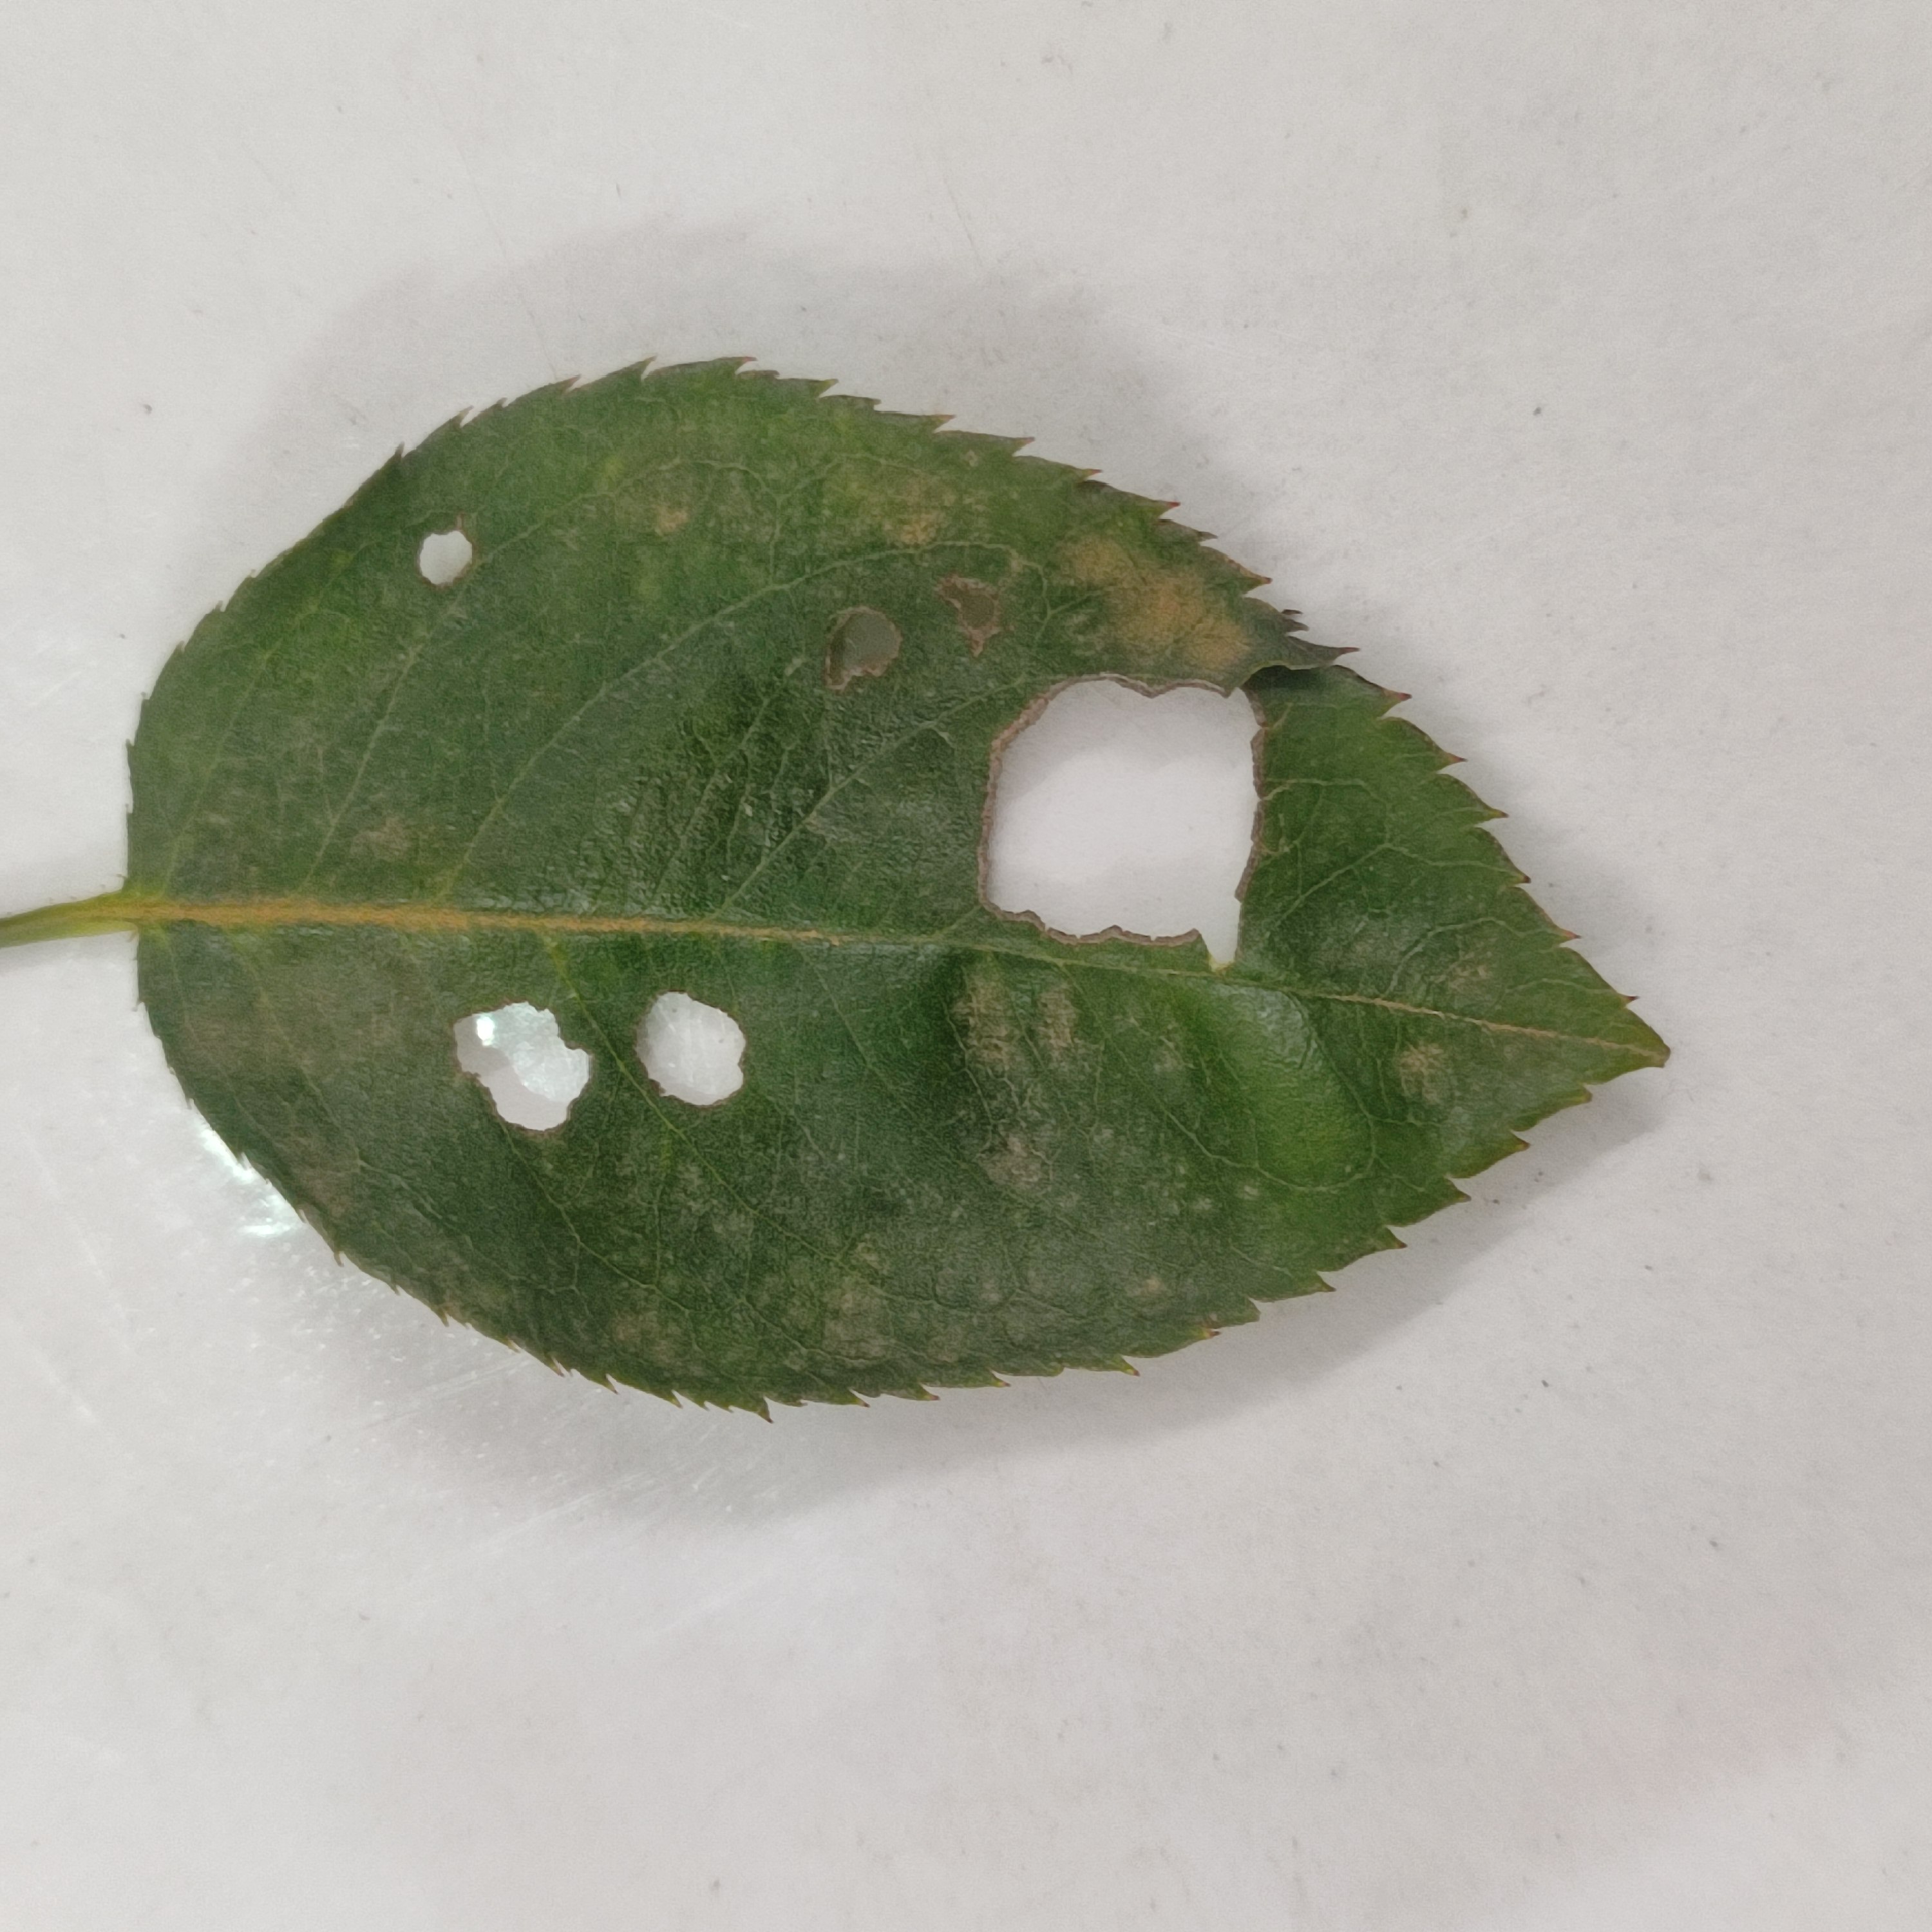
Label: Insect Hole